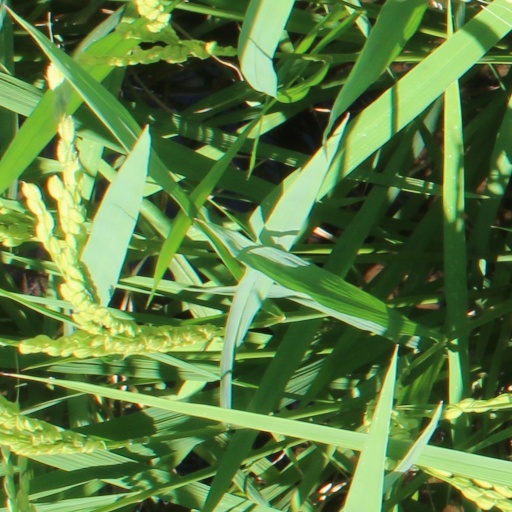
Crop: rice